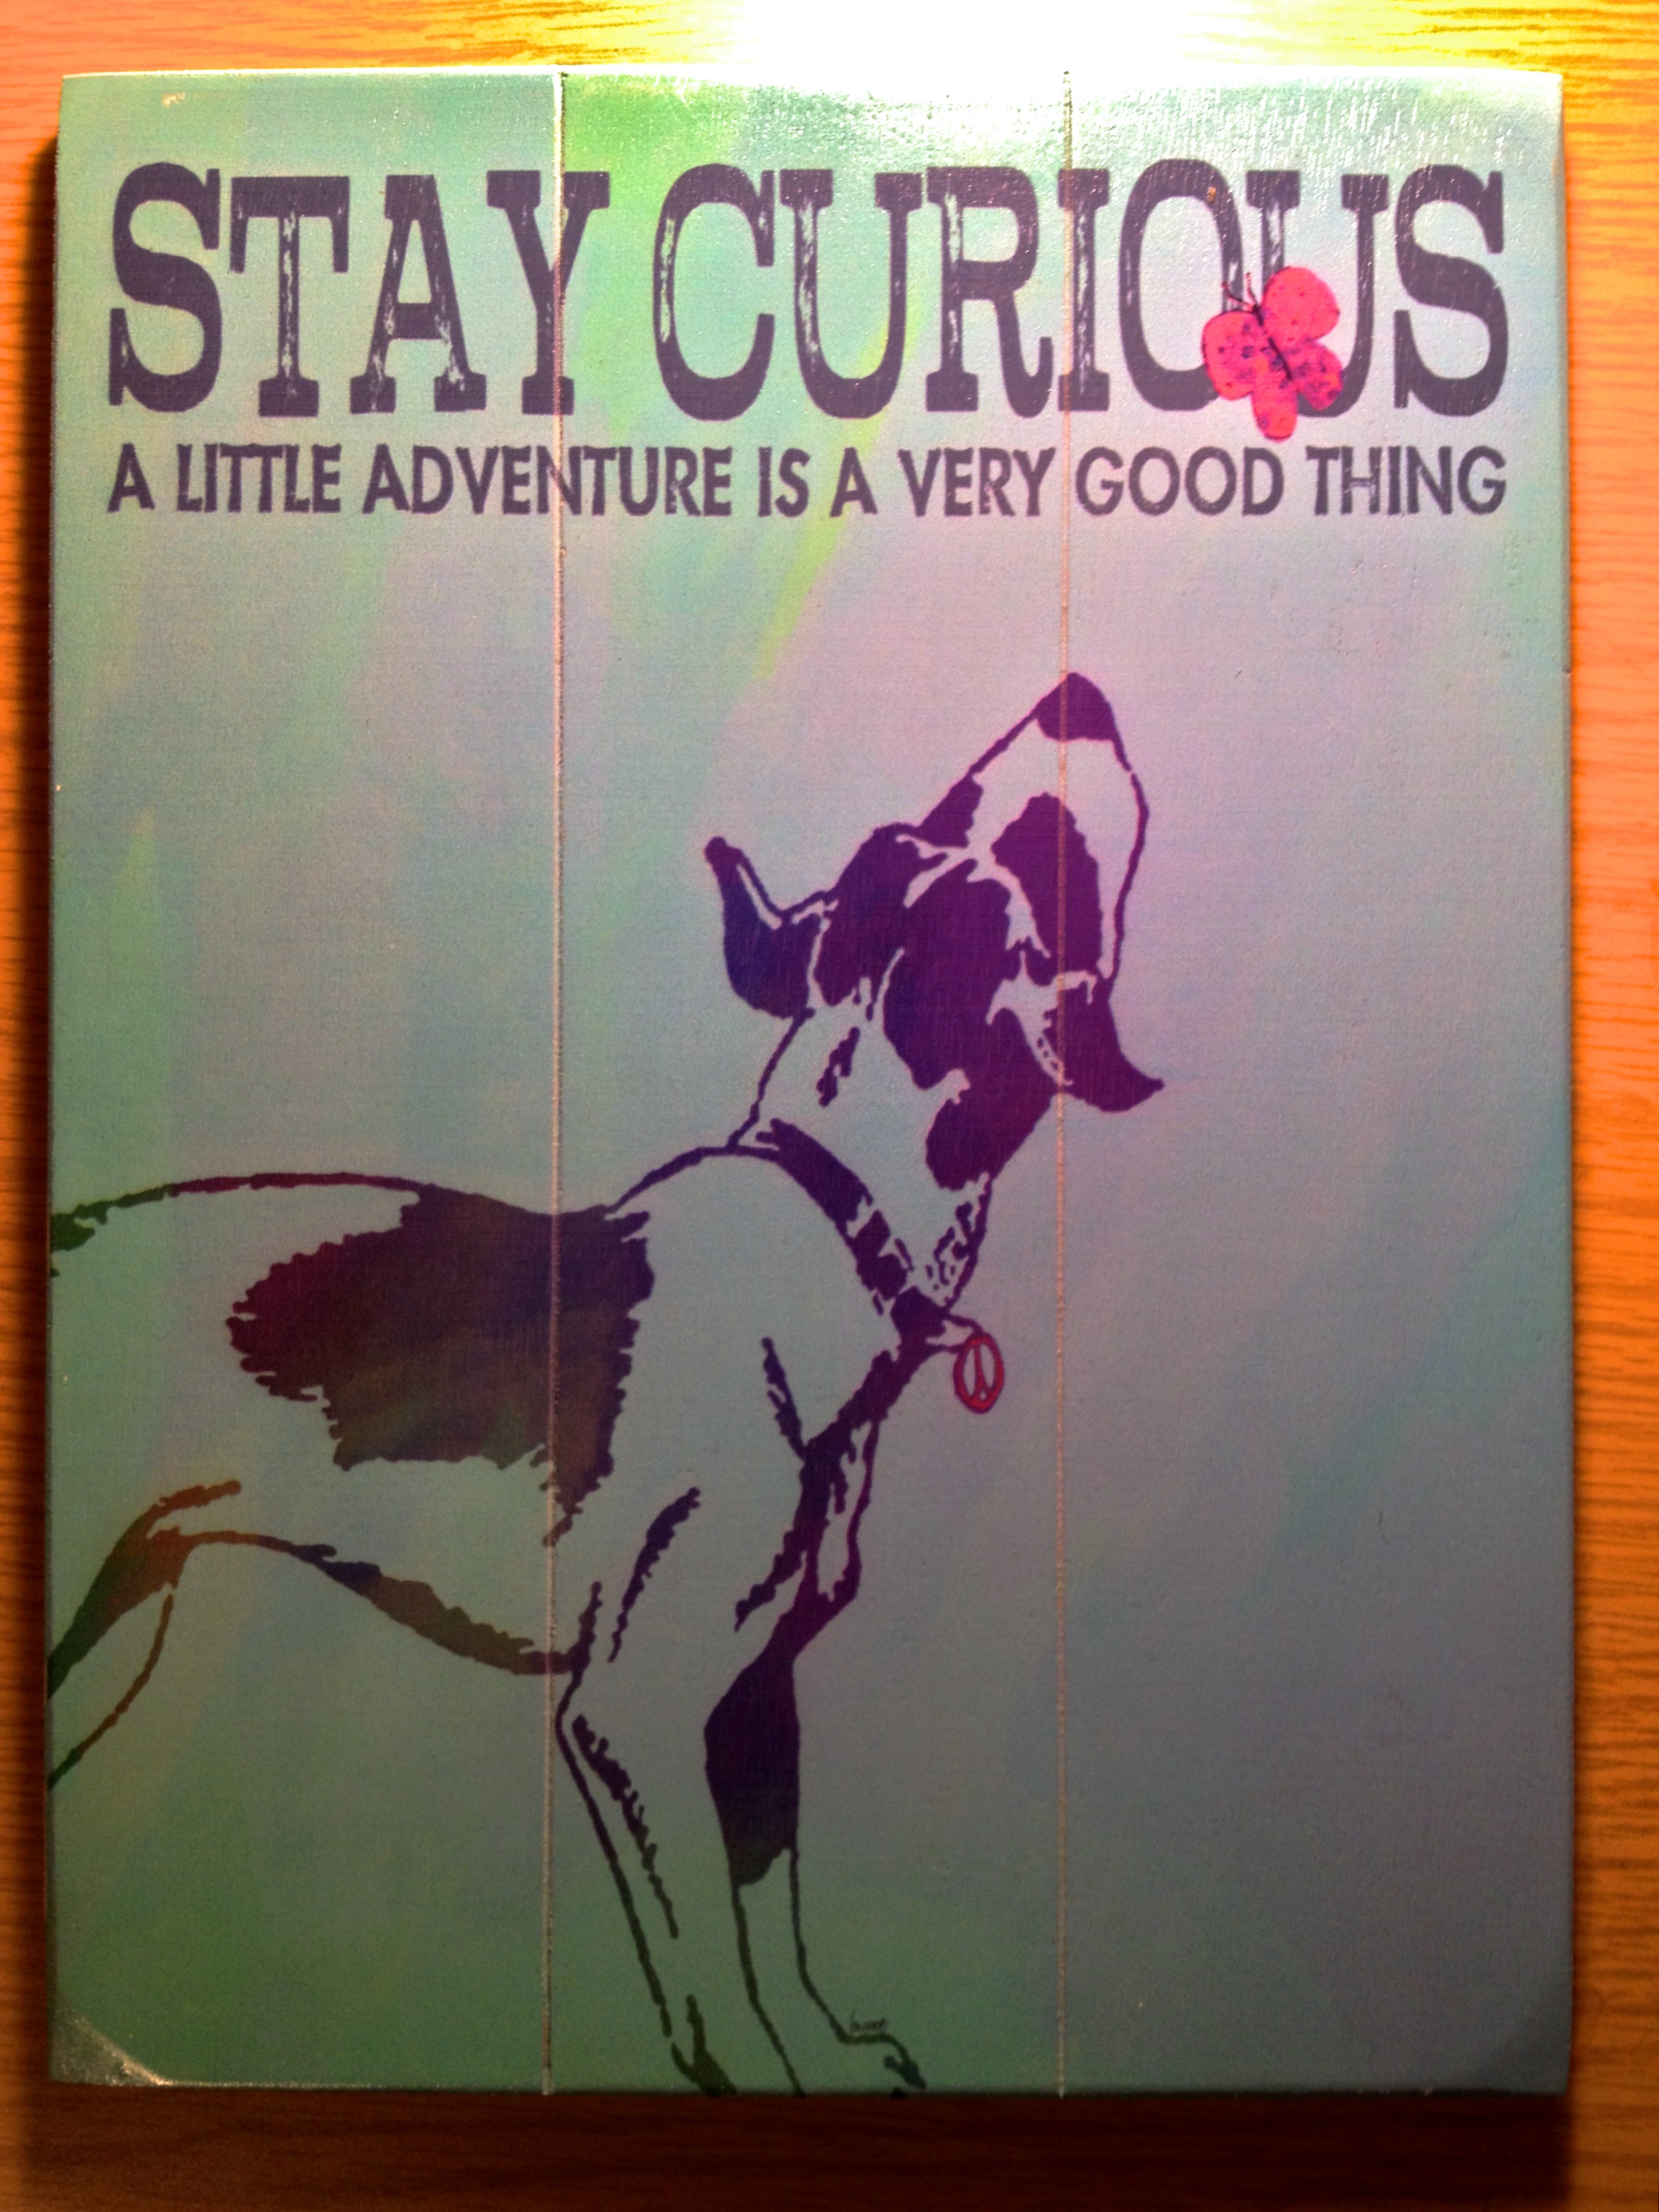
book, fiction, text, poster, comics, album cover